Guadeloupe

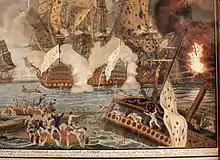
The Battle of the Saintes was fought between France and Britain in 1782.

The French Revolution brought chaos to Guadeloupe. Under new revolutionary law, freedmen were entitled to equal rights. Taking advantage of the chaotic political situation, Britain captured Guadeloupe in 1794. The French responded by sending an expeditionary force under Victor Hugues, which retook the colony by December and abolished slavery. More than 1,000 French colonists were killed in the aftermath.